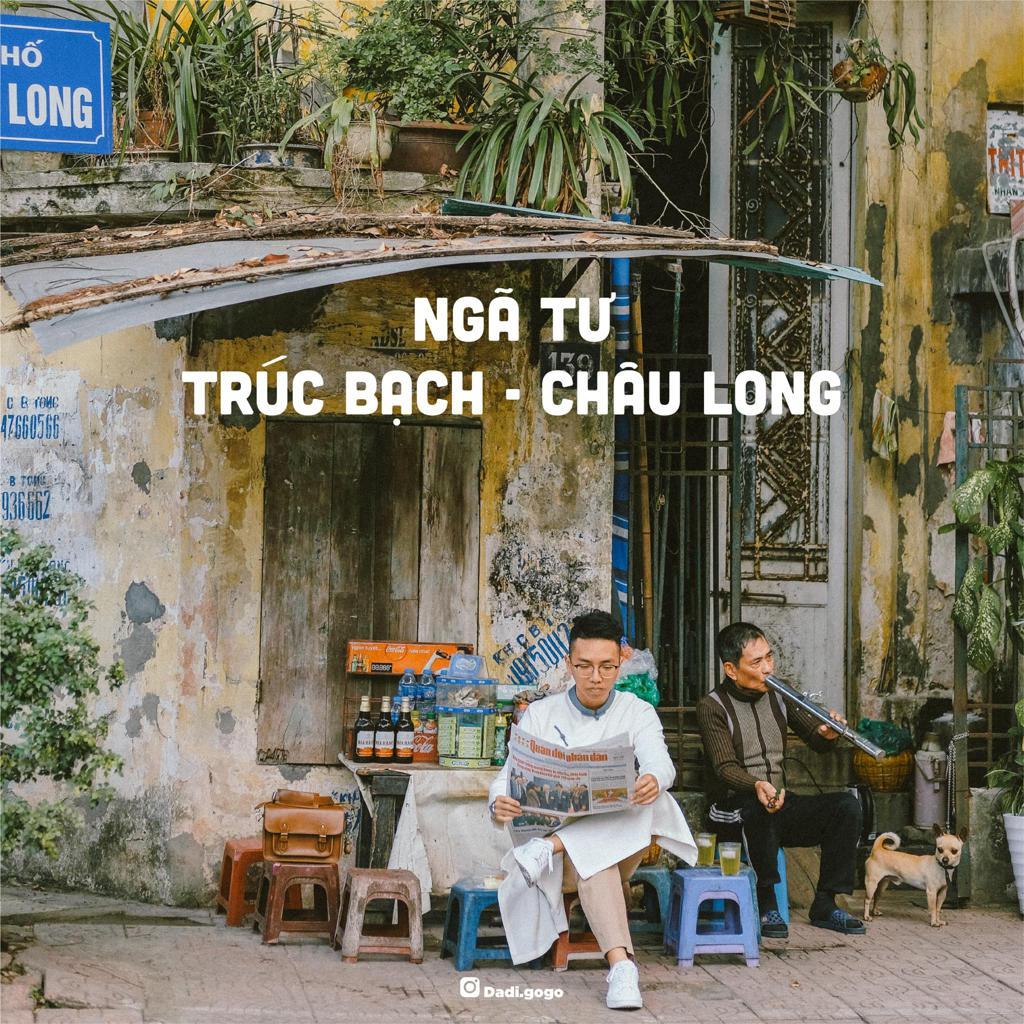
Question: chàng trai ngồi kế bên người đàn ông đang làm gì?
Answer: đang đọc báo